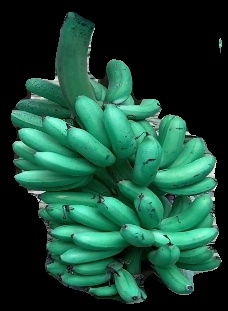
Variety: rasbale
Grade: grade1